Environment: real
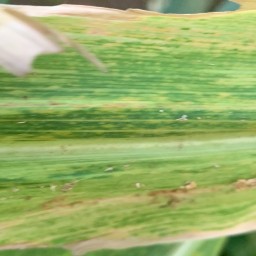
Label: lethal_necrosis